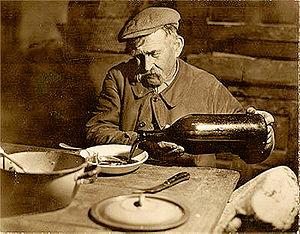
Chabrot en Ardèche
L'ardèche, appelé vin de pays de pays de l'Ardèche jusqu'en 2009, est un vin français d'indication géographique protégée. Cette production de vin était labellisée vin de pays par décret de l'INAO depuis le 13 septembre 1968.
Faire chabrot, ou chabròl en occitan, est une coutume de la moitié sud de la France qui consiste, quand il reste un fond de soupe ou de potage, à ajouter dans l'assiette du vin rouge pour diluer ce bouillon puis de porter le plat à la bouche, et à l'avaler à grandes goulées.